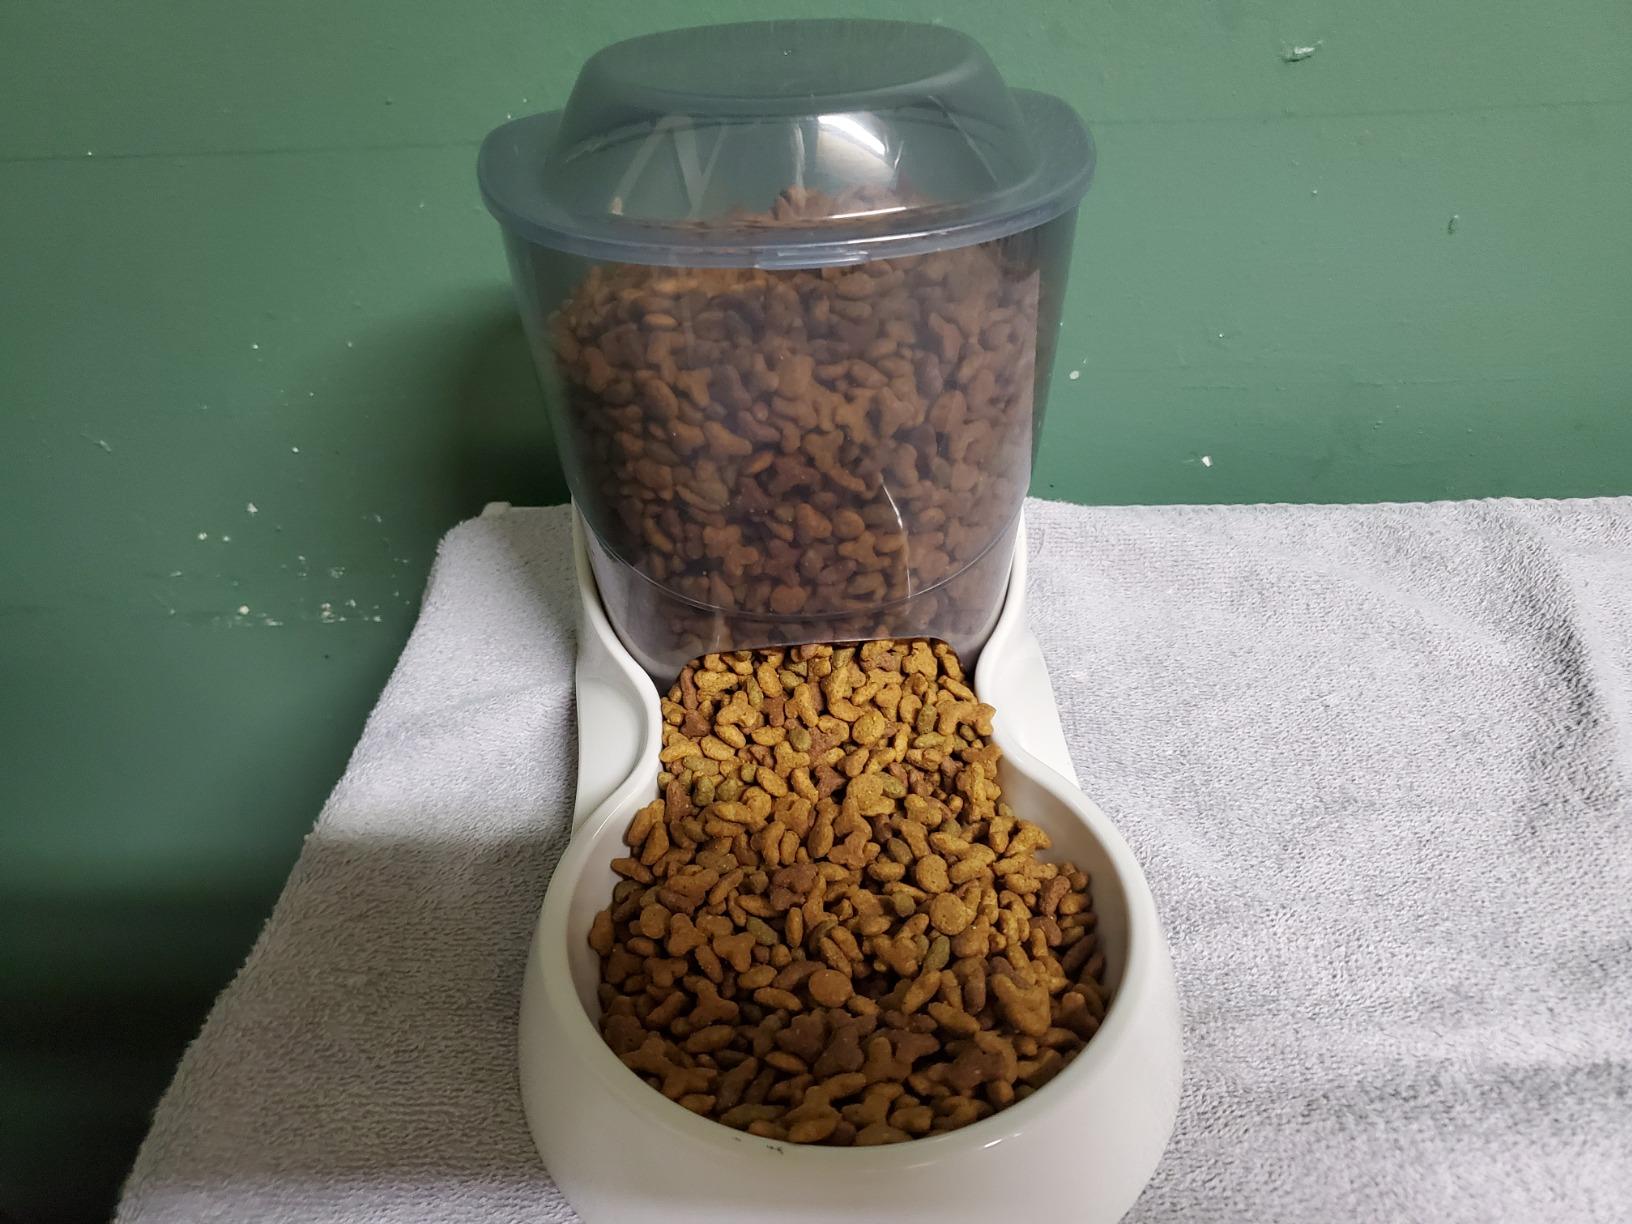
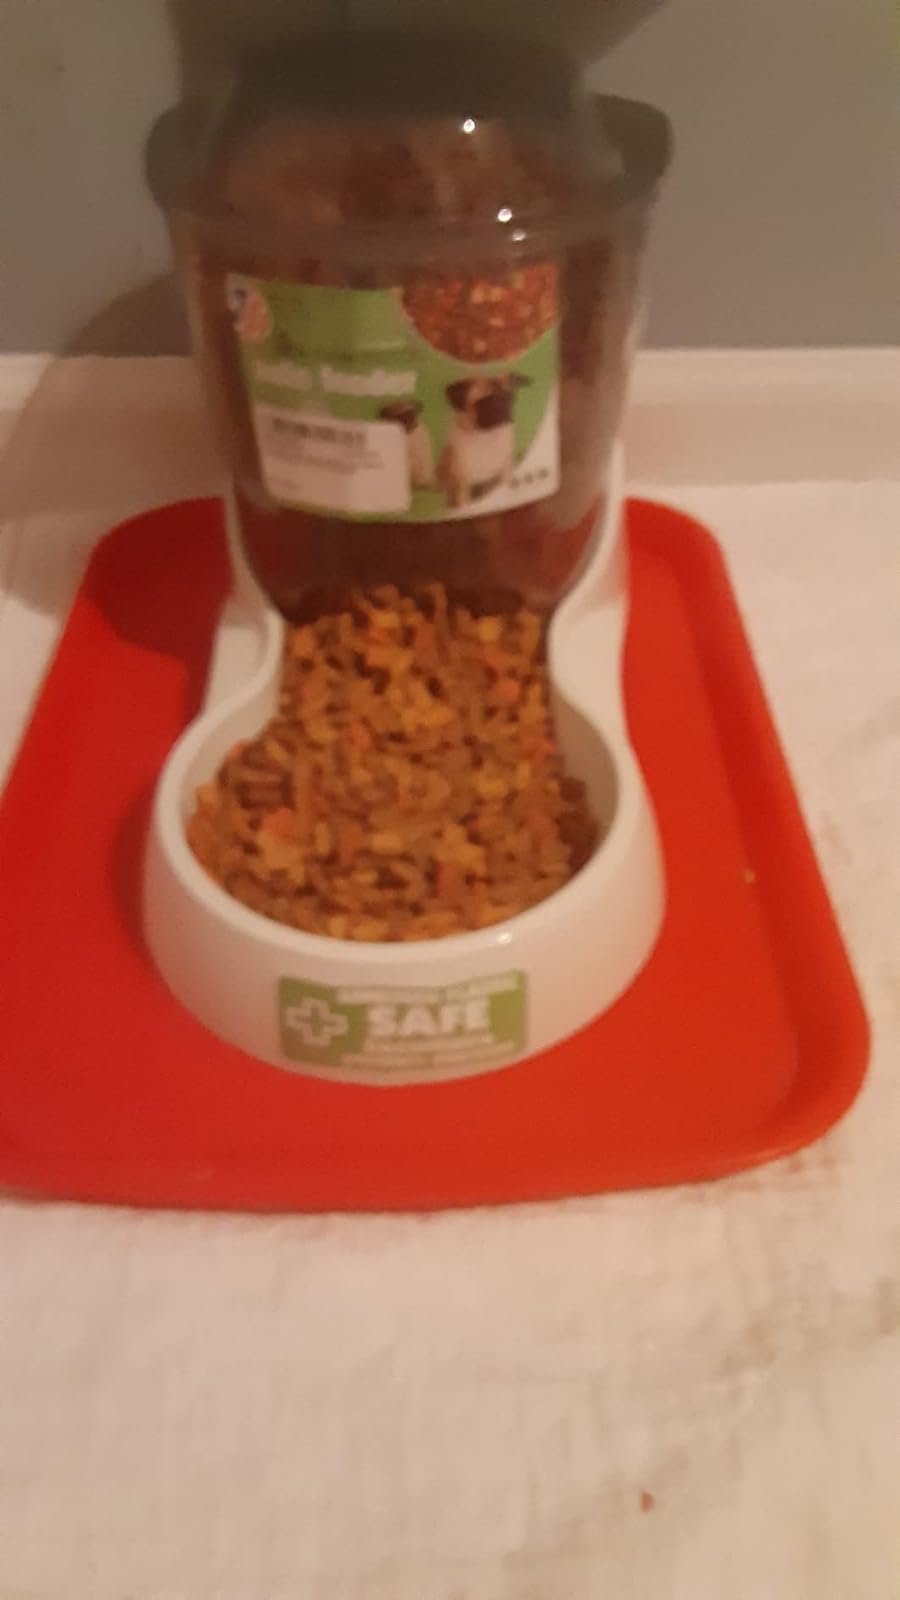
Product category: items_feeder
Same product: yes